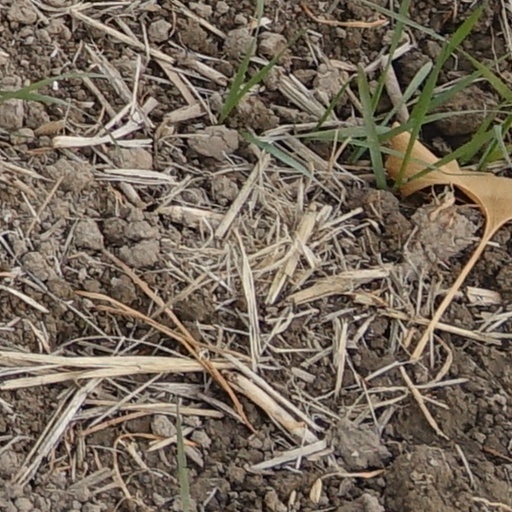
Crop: wheat